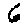
Label: 6